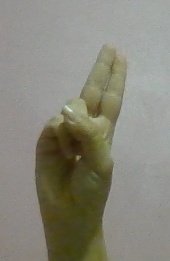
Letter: taa